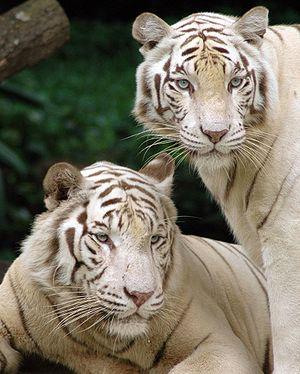
Le tigre blanc, parfois aussi appelé tigre blanc royal, est un tigre, mammifère carnivore de la famille des félidés, présentant une mutation génétique lui conférant une robe blanche rayée de noir. Il n'est pas une espèce ou une sous-espèce à part entière et n'est donc pas menacé d'extinction en tant que tel, même si l'espèce tigre est elle classée « en danger » par l'Union internationale pour la conservation de la nature.
Le leucisme ou leucistisme, du grec ancien λευκός/leukós, est un ensemble de phénotypes caractérisés par la couleur blanche des téguments, sur toute la surface ou par zones, liés à un déficit des cellules pigmentaires. Les iris sont normalement pigmentés ou de couleur plus claire que le phénotype normal, mais jamais totalement dépigmentés comme dans l’albinisme, une autre mutation génétique donnant des êtres vivants blancs.